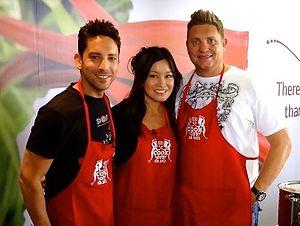
Kurt Johan van Heerden, mieux connu comme Kurt Darren, né à Pretoria le 19 février 1970 est un chanteur sud-africain, auteur-compositeur-interprète et animateur de télévision, qui a remporté des récompenses de la musique d'Afrique du Sud entre 2007 et 2011. En outre, il apparaît comme acteur dans plusieurs films sud-africains.